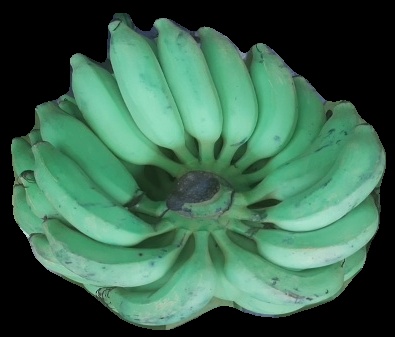
Variety: elakki-bale
Grade: grade2